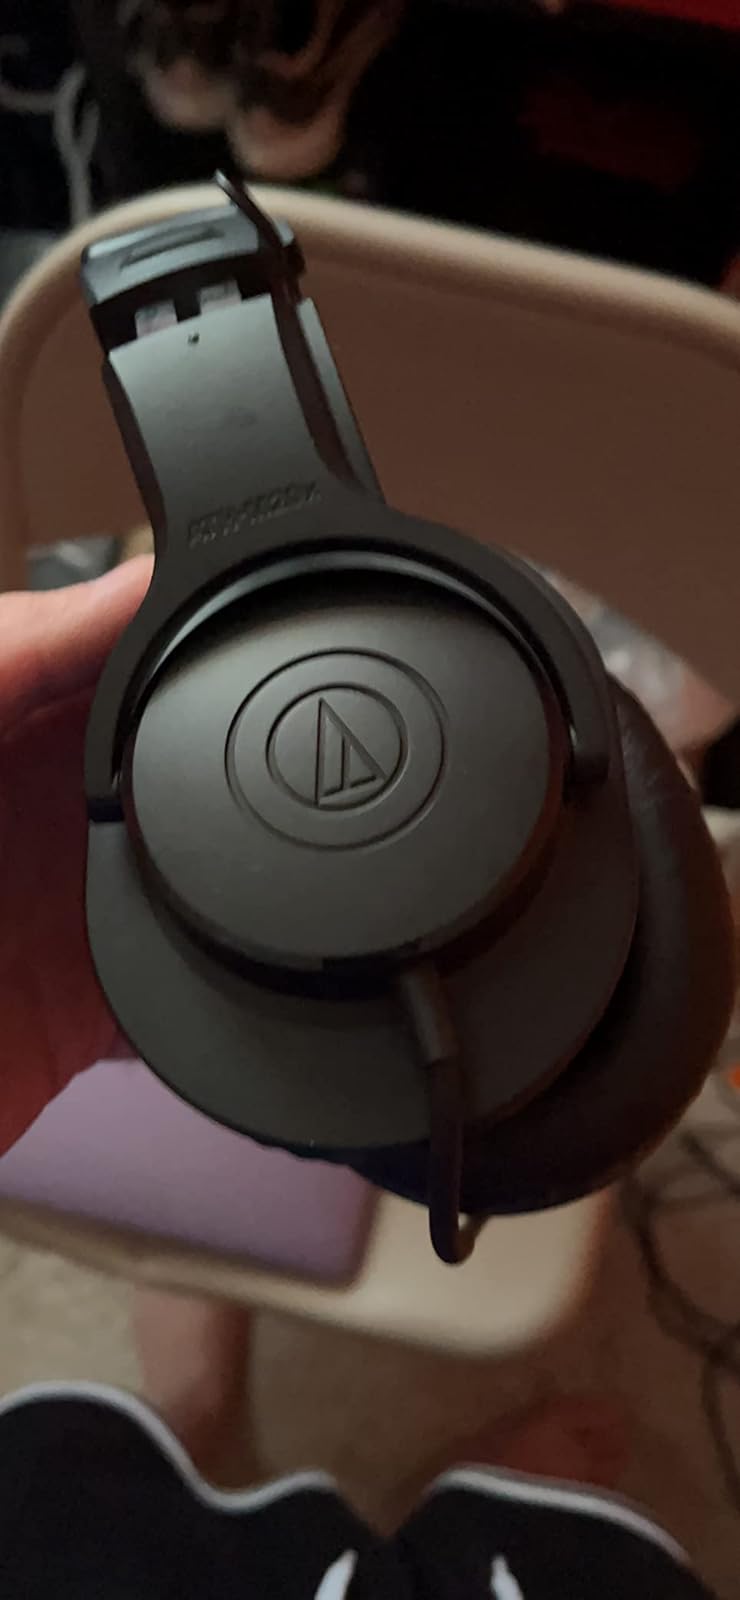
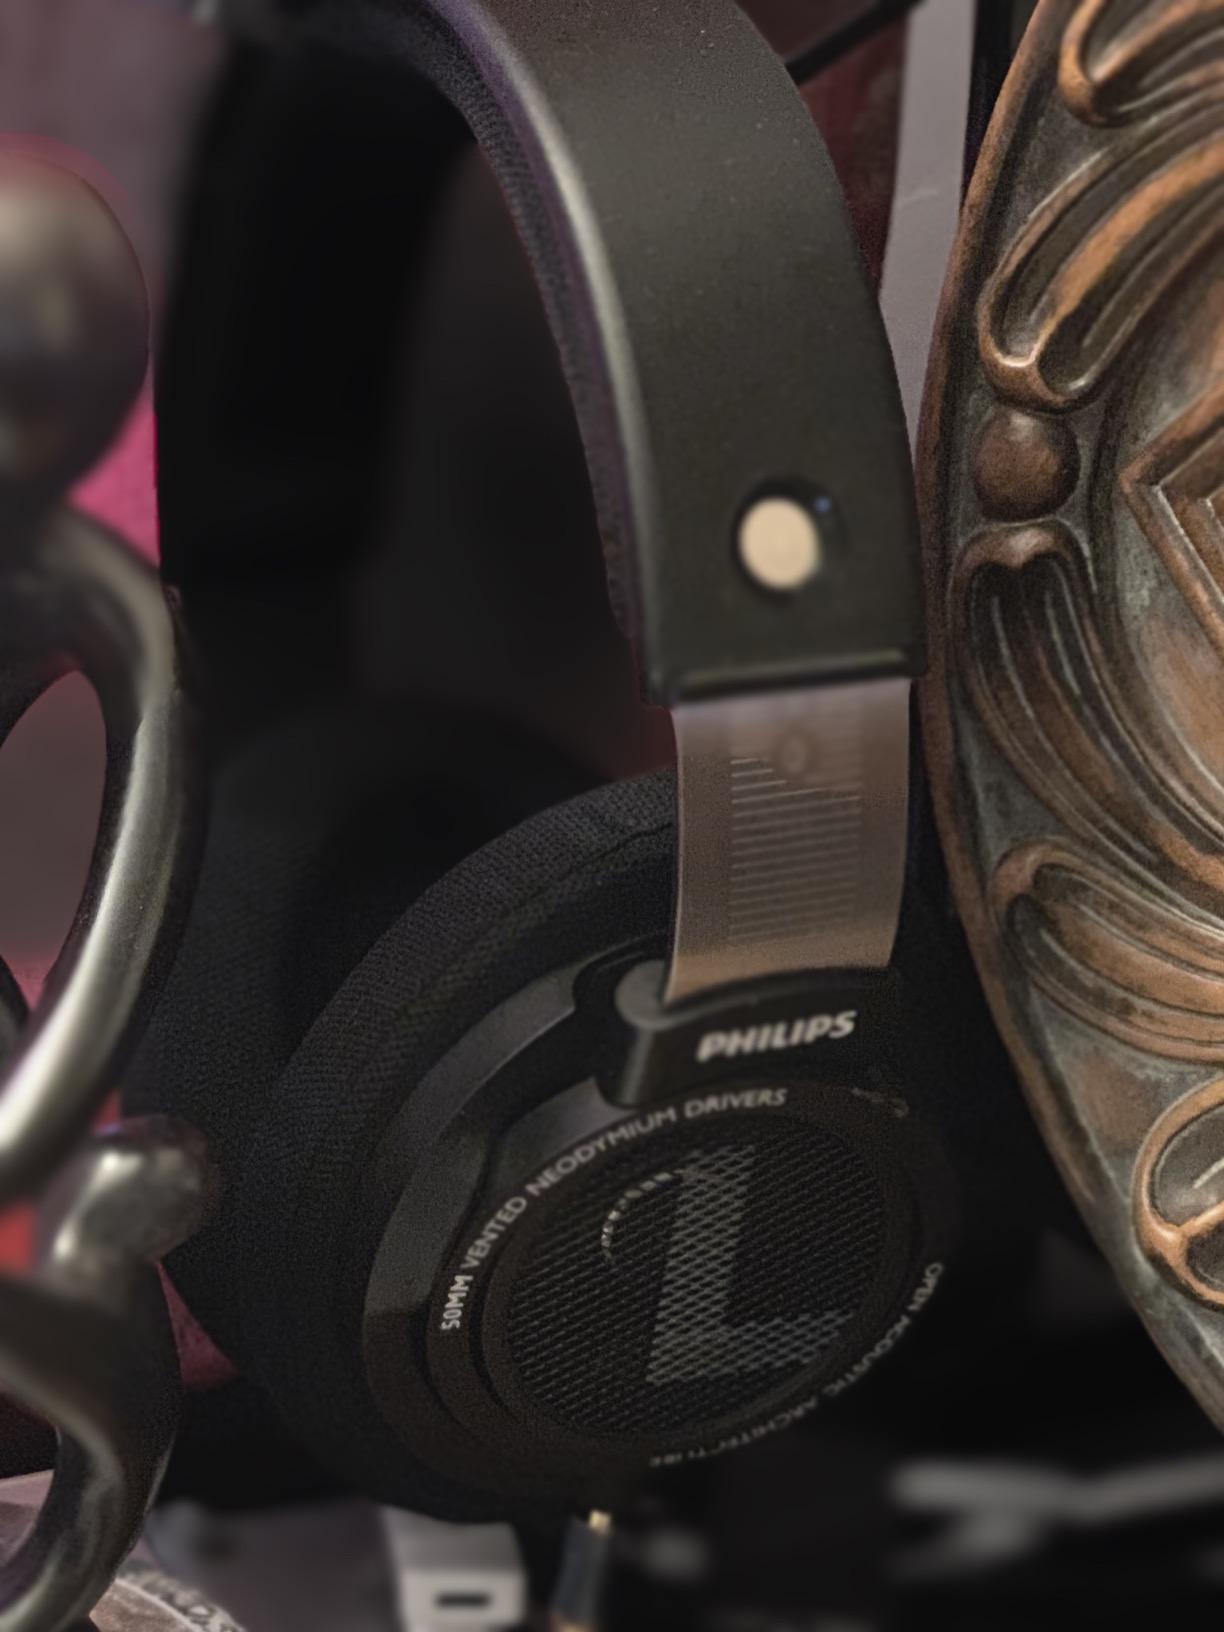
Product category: headphones
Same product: no